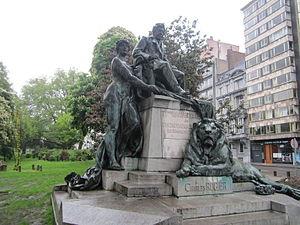
Le parc d'Avroy est un parc de la ville de Liège situé dans le quartier du centre entre le boulevard d'Avroy et l'avenue Rogier.
Voici la liste commentée des sculptures qui ornent la ville belge de Liège, classées par quartier.
Charles Rogier, né à Saint-Quentin le 17 août 1800 et mort à Saint-Josse-ten-Noode le 27 mai 1885, est un homme d'État belge de tendance libérale, membre du Congrès national, franc-maçon et révolutionnaire belge.
Liège, aussi surnommée « La Cité ardente », est une ville francophone de l'est de la Belgique. Elle est le chef-lieu de la province de Liège et la capitale économique de la Wallonie. De 972 à 1795, elle fut la capitale de la Principauté de Liège. Du VIIIᵉ au XVIᵉ siècle, elle fut le siège du vaste évêché de Liège, héritier de la Civitas Tungrorum.